List of Chrysler vehicles

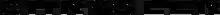
Chrysler wordmark

The American car company Chrysler has produced many different models of cars under the brand name. In addition to Chrysler models built in the United States, the list also includes vehicles manufactured in other countries and cars designed by other independent corporations that were rebranded for Chrysler. "Chrysler Australia" was the Australian division of Chrysler, and cars made by Chrysler Australia were sold mainly in their country of origin. The same goes for cars marked "Europe" and "Canada".